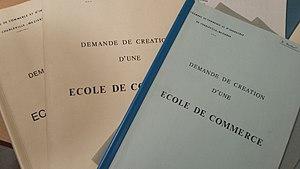
Archives de la création de l'école de Commerce de Charleville-Mézières
L’École de Gestion et de Commerce de Charleville-Mézières est une école de commerce fondée en 1975 dans les Ardennes au sein de la Chambre de Commerce et d'Industrie des Ardennes. Elle est à l'origine du Réseau Bachelor EGC et a été créée de manière à répondre aux besoins en compétences des entreprises du territoire.